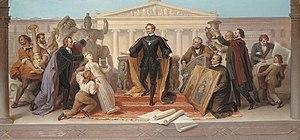
Carl Haller von Hallerstein est un architecte et archéologue allemand originaire de la région de Nuremberg.